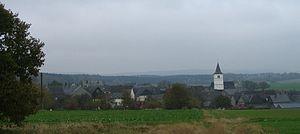
Mörschbach est une municipalité du Verbandsgemeinde Rheinböllen, dans l'arrondissement de Rhin-Hunsrück, en Rhénanie-Palatinat, dans l'ouest de l'Allemagne.